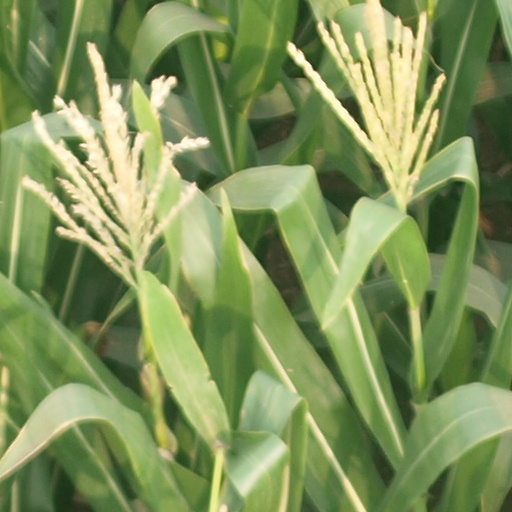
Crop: maize; corn